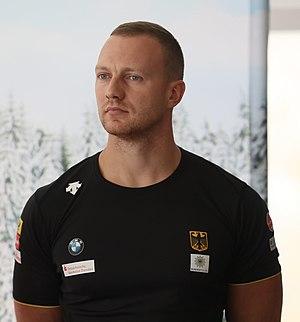
Francesco Friedrich, né le 2 mai 1990 à Pirna, est un bobeur allemand. Il est actif au niveau mondial depuis 2006. Il a terminé huitième en bob à deux et dixième en bob à quatre aux Jeux olympiques de Sotchi en 2014 et remporté la médaille d'or par équipes mixtes aux Mondiaux 2011 et en bob à deux aux Mondiaux 2013. Lors des Jeux olympiques de 2018 à PyeongChang, il remporte les deux titres, à deux, et à quatre.